Kreuzberg (Tempelhofer Berge)

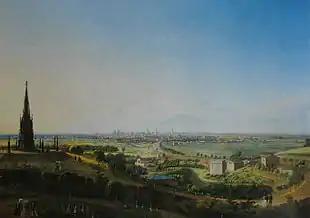
View in 1829 from Kreuzberg down the slope of the Teltow Plateau over what is today's Tempelhofer Vorstadt, in the lower centre the greyish-turquoise pyramidal roof of the guard's house.

In the late 1820s the Geri(c)ke brothers bought the triangular site on the eastern slope of Kreuzberg, an exploited sand pit, between the former road to Teltow, the Halle highway and Colonnenweg (today's Dudenstraße) preparing a colony of villas there, later called Wilhelmshöhe. In 1829 the Gericke brothers further opened the amusement park named "Tivoli", after the Parisian example, on the site of the levelled noise cannon sconce on the southern slope of the Kreuzberg, offering among others the so-called "Russische Rutschbahn", a circular roller coaster running over hill and dale. By 1834 a new sand pit had opened further west at the site of today's waterfall in the Victoria Park.